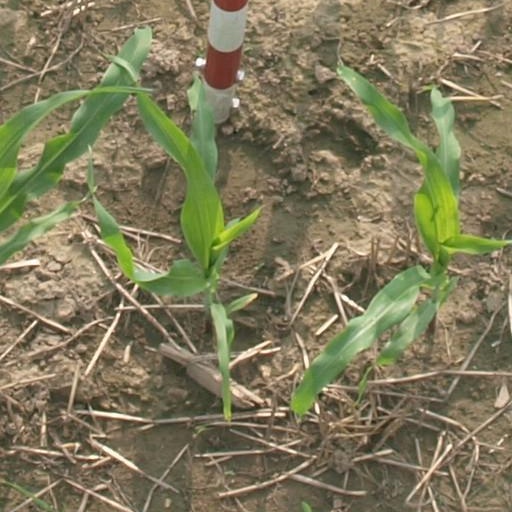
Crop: maize; corn